Answer in natural language. Considering the relative positions, is Window to the left or right of walnut wood open shelving unit? Choose between the following options: left or right
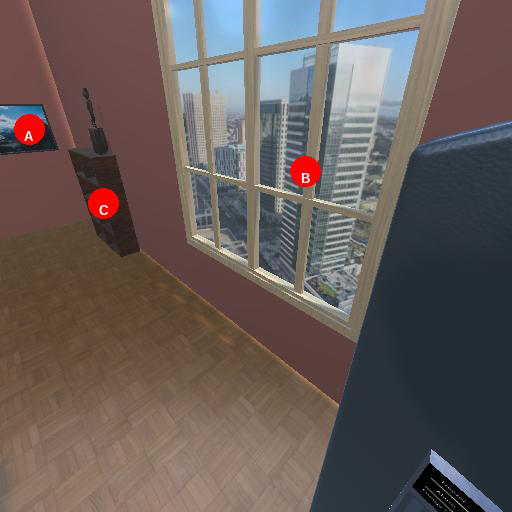
<answer>right</answer>